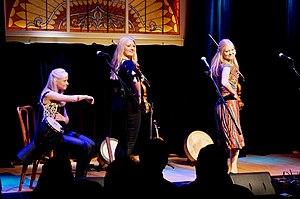
Les Gothard Sisters sont un groupe de musique celtique fondé aux États-Unis en 2006.